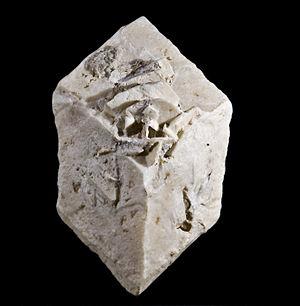
Glendonite: Calcite en pseudomorphose de Glauberite Localité
La calcite est un minéral chimique ou biochimique composé de carbonate naturel de calcium de formule CaCO₃, avec des traces de Mn, Fe, Zn, Co, Ba, Sr, Pb, Mg, Cu, Al, Ni, V, Cr et Mo. L'abondance des cations autres que le calcium explique la richesse des variétés décrites pour ce minéral.